Christopher Skaife

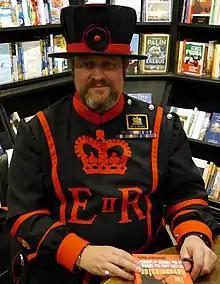
Skaife at Hatchards in London in 2018

use both this parameter and |birth_date to display the person's date of birth, date of death, and age at death) -->